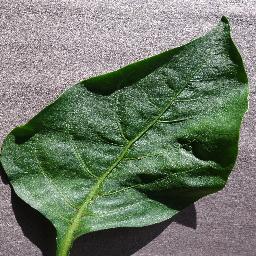
Label: Pepper,_bell___healthy